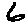
Label: 6